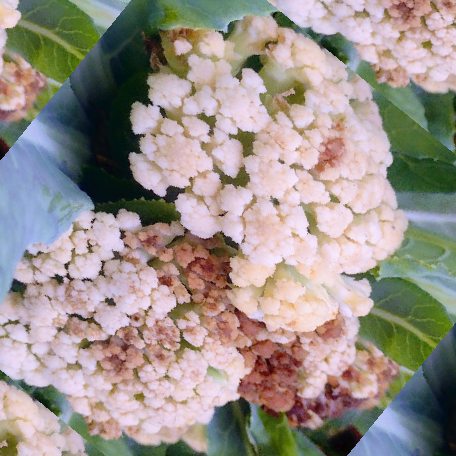
Label: Bacterial spot rot